Sky position (RA, Dec in degrees): 346.108, 1.056
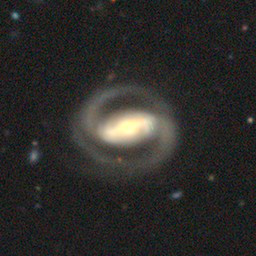
Galaxy morphology: Barred Spiral Galaxies